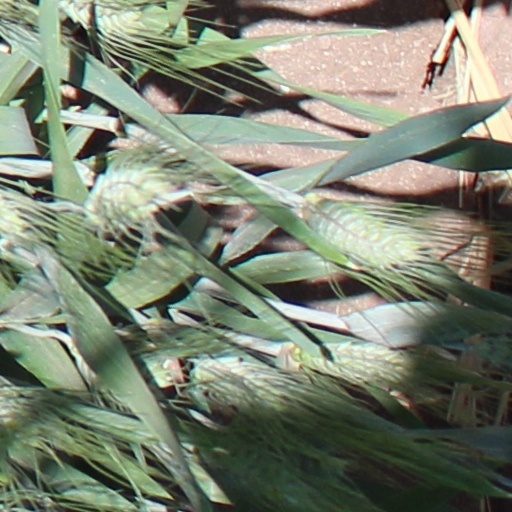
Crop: wheat